Montesano, Washington

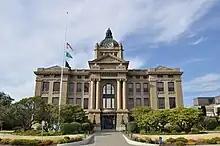
Grays Harbor County Courthouse

Prior to that time, the name "Montesano" was used to refer to the homestead of Isaiah Lancaster Scammon and his wife Lorinda. They filed a 640-acre Donation Land Claim on January 15, 1853, on the Chehalis River, opposite the mouth of the Wynoochee River, in the area now referred to as South Montesano. The Scammon home was often referred to as "Scammon's Landing" or "Scammon's Hotel", because it was an important stopping point along the Chehalis River for early pioneers, and the furthest up-river mooring point and railroad junction for seagoing ships.